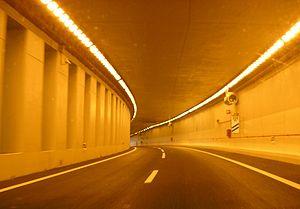
L'autoroute portugaise A44 est une courte autoroute dans la périphérie-sud de Porto qui relie les autoroutes A29 et A20 en passant par Vila Nova de Gaia. Celle-ci fait partie de l'itinéraire de la rocade interne de Porto entre l'A1 et l'A20.